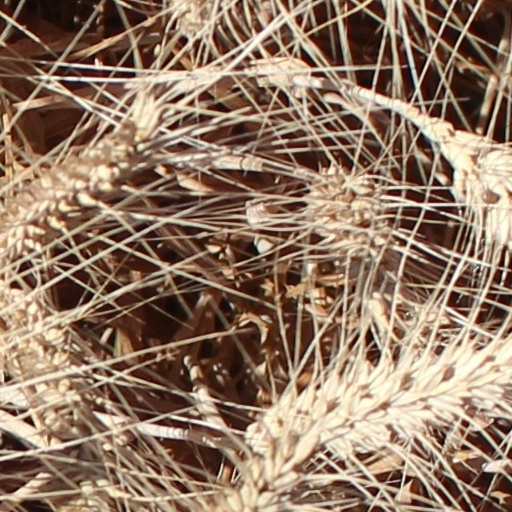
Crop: wheat